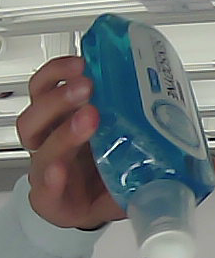
Product: sensodyne_mouthwash